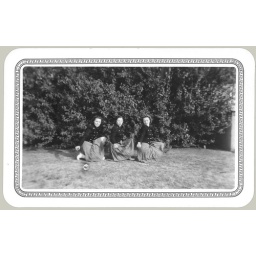
Although these are the same three girl in the same three cheer-leader outfits, the photographs are not printed on the same paper - apparently not at the same photoshop.